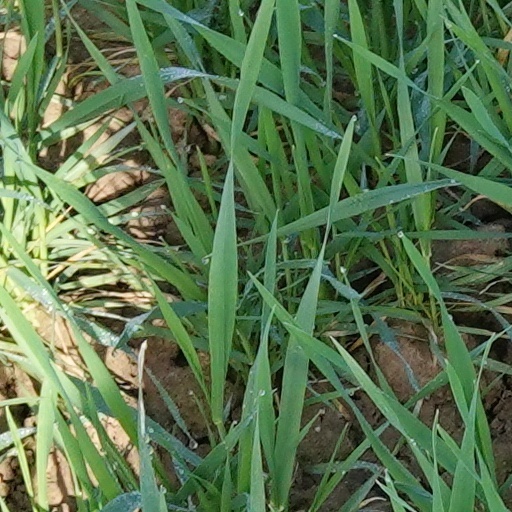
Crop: wheat